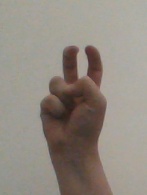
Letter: toot